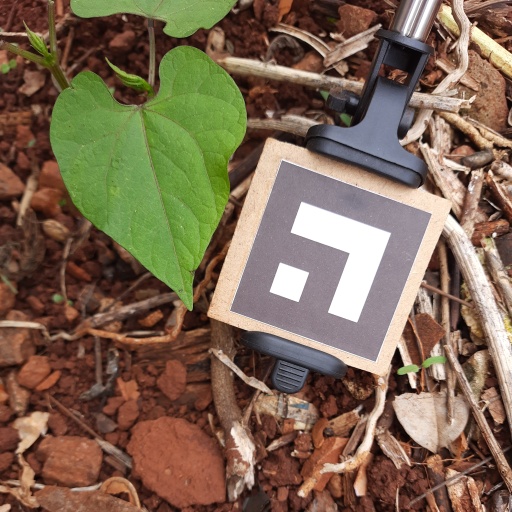
Observations: wavy surface, no eating holes, under shade